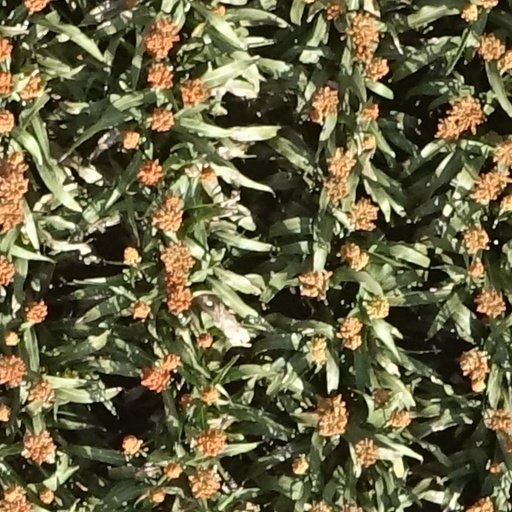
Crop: sorghum